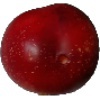
Label: Nectarine 1